Mo Willems

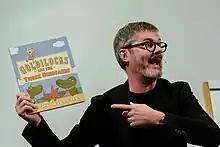
Willems at the Mazza Museum Fall 2012 Conference

Mo Willems (born February 11, 1968) is an American writer, animator, voice actor, and children's book author. His work includes creating the animated television series "Sheep in the Big City" for Cartoon Network, working on "Sesame Street" and "The Off-Beats", and creating the children's book "Knuffle Bunny" and the children's book series "Elephant and Piggie".